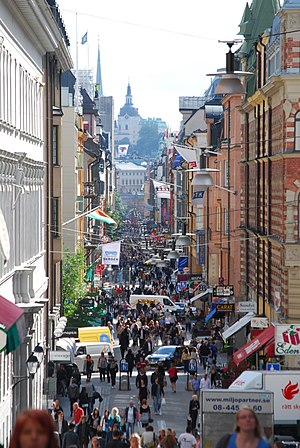
Gågade / Galleri
En gågade er en butiksgade i en by der primært er indrettet til gående, og hvor biltraffik er forbudt i butikkernes åbningstid. De to nok mest kendte eksempler er Strøget i København og Strøget i Århus – andre er Kongensgade i Odense og Kordilgade i Kalundborg. De fleste byer med mere end 5000 indbyggere har en eller flere gågader.